Aaron Ramsey

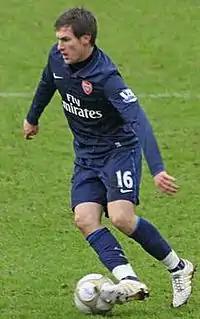
Ramsey playing for Arsenal against Stoke City in 2010

Ramsey made his first Premier League start of the season on 7 November 2009 as Arsenal beat Wolverhampton Wanderers 4–1 at Molineux with Ramsey completing 90-minutes for the first time in the top-flight. Four days after the game, he was awarded the Welsh Young Player of the Year award. On 5 December 2009, Ramsey scored his second league goal of the season in a comfortable 2–0 victory over Stoke City. On 30 December, Ramsey went on to score his third goal of the season, along with an assist in the 4–1 victory against Portsmouth. On 3 January 2010, Ramsey scored a 78th-minute equaliser in the FA Cup third round tie against West Ham United at Upton Park. Arsenal went on to win the tie 2–1, with Eduardo scoring an 83rd-minute header. Ramsey went on to be named man of the match. Ramsey has been described by manager Arsène Wenger as: "An offence-minded Roy Keane" and "an all-round player, with a fantastic ability to cover distances."